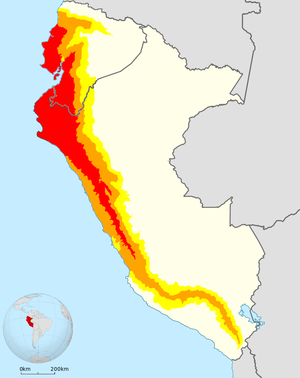
Les principales zones côtière sud-américaines affectées par l'épisode Niño (2016-2017)
Les inondations et glissements de terrain de 2017 au Pérou et en Équateur sont un phénomène météorologique lié au phénomène El Niño. Ce phénomène se caractérise par le réchauffement anormal de la mer, notamment aux côtes péruviennes et équatoriennes. Ce réchauffement provoque une accumulation de l'humidité et de fortes pluies, occasionnant ainsi des débordements, des inondations et des alluvions qui affectent différentes localités. Le phénomène a été précédé en 2016 d'une forte sécheresse.
El Niño désigne à l'origine un courant côtier saisonnier chaud au large du Pérou et de l'Équateur mettant fin à la saison de pêche. Le terme désigne maintenant par extension le phénomène climatique particulier, différent du climat usuel, qui se caractérise par des températures anormalement élevées de l'eau dans la partie Est de l'océan Pacifique Sud, représentant une extension vers le Sud du courant chaud péruvien. Il a été relié à un cycle de variation de la pression atmosphérique globale entre l'Est et l'Ouest du Pacifique, nommé l'oscillation australe, et les deux phénomènes sont réunis sous le titre de ENSO.
Le Pérou, en forme longue la république du Pérou, en espagnol Perú et República del Perú, en quechua Piruw et Piruw Republika et en aymara Piruw et Piruw Suyu, est un pays situé dans l'Ouest de l'Amérique du Sud. Entouré par l'Équateur au nord-ouest, la Colombie au nord-nord-est, le Brésil au nord-est, la Bolivie au sud-est, le Chili au sud-sud-est et l'océan Pacifique à l'ouest-sud-ouest, il est le troisième pays du sous-continent par sa superficie : 1 285 220 km², et le quatrième par sa population : environ 32 millions d'habitants.